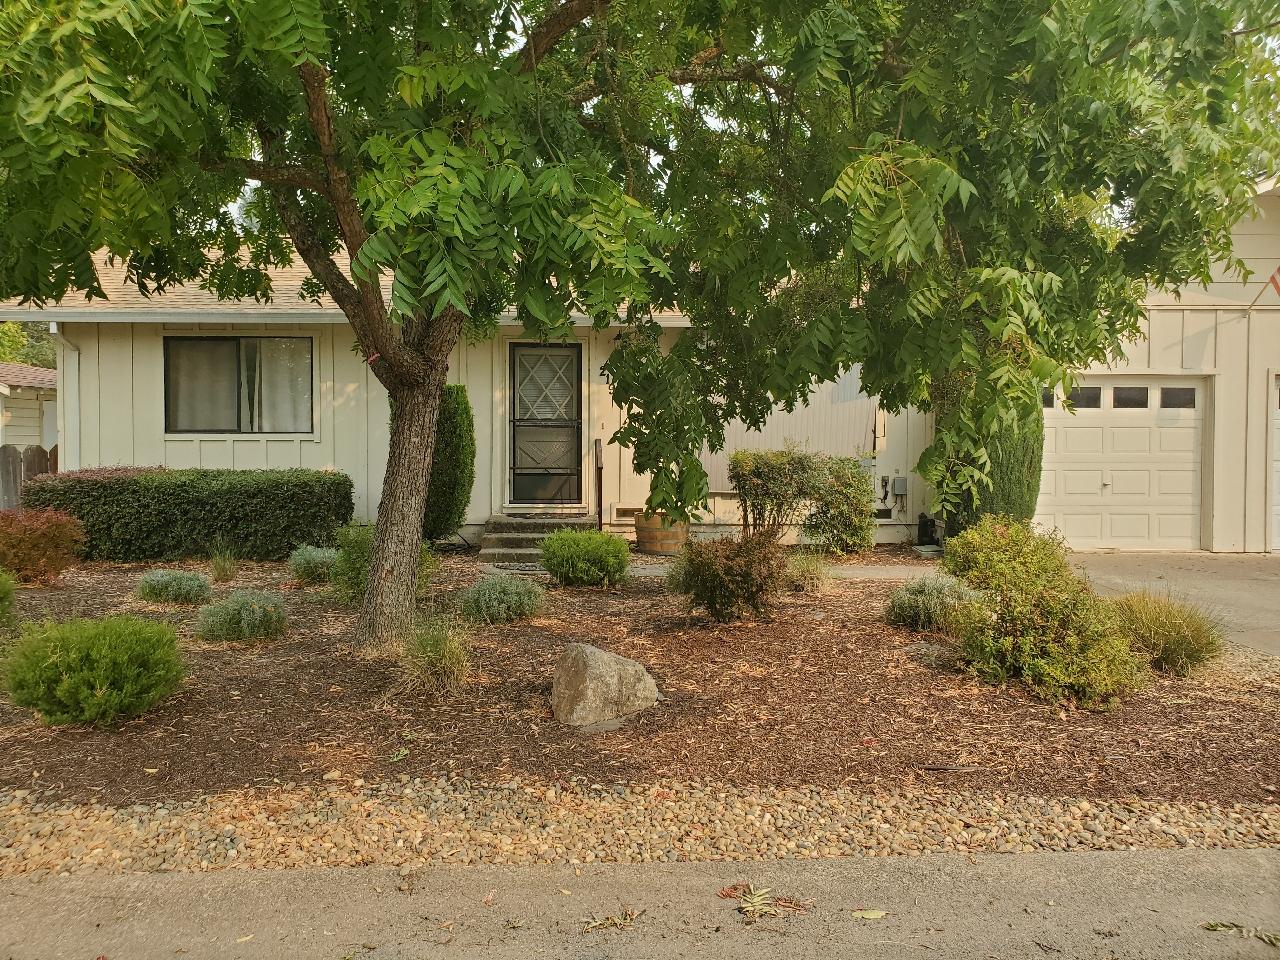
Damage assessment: no_damage